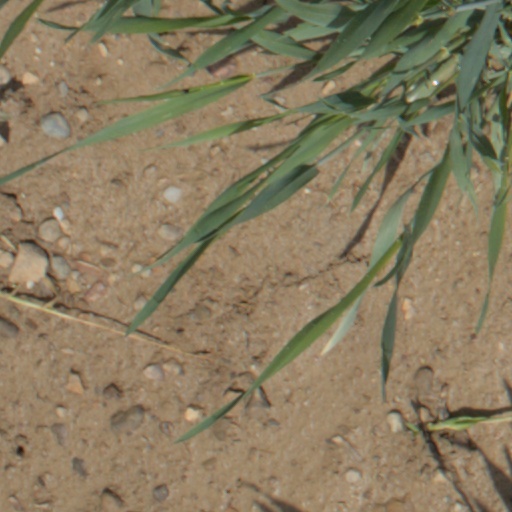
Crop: wheat